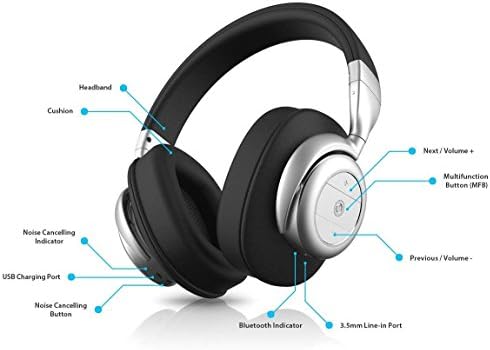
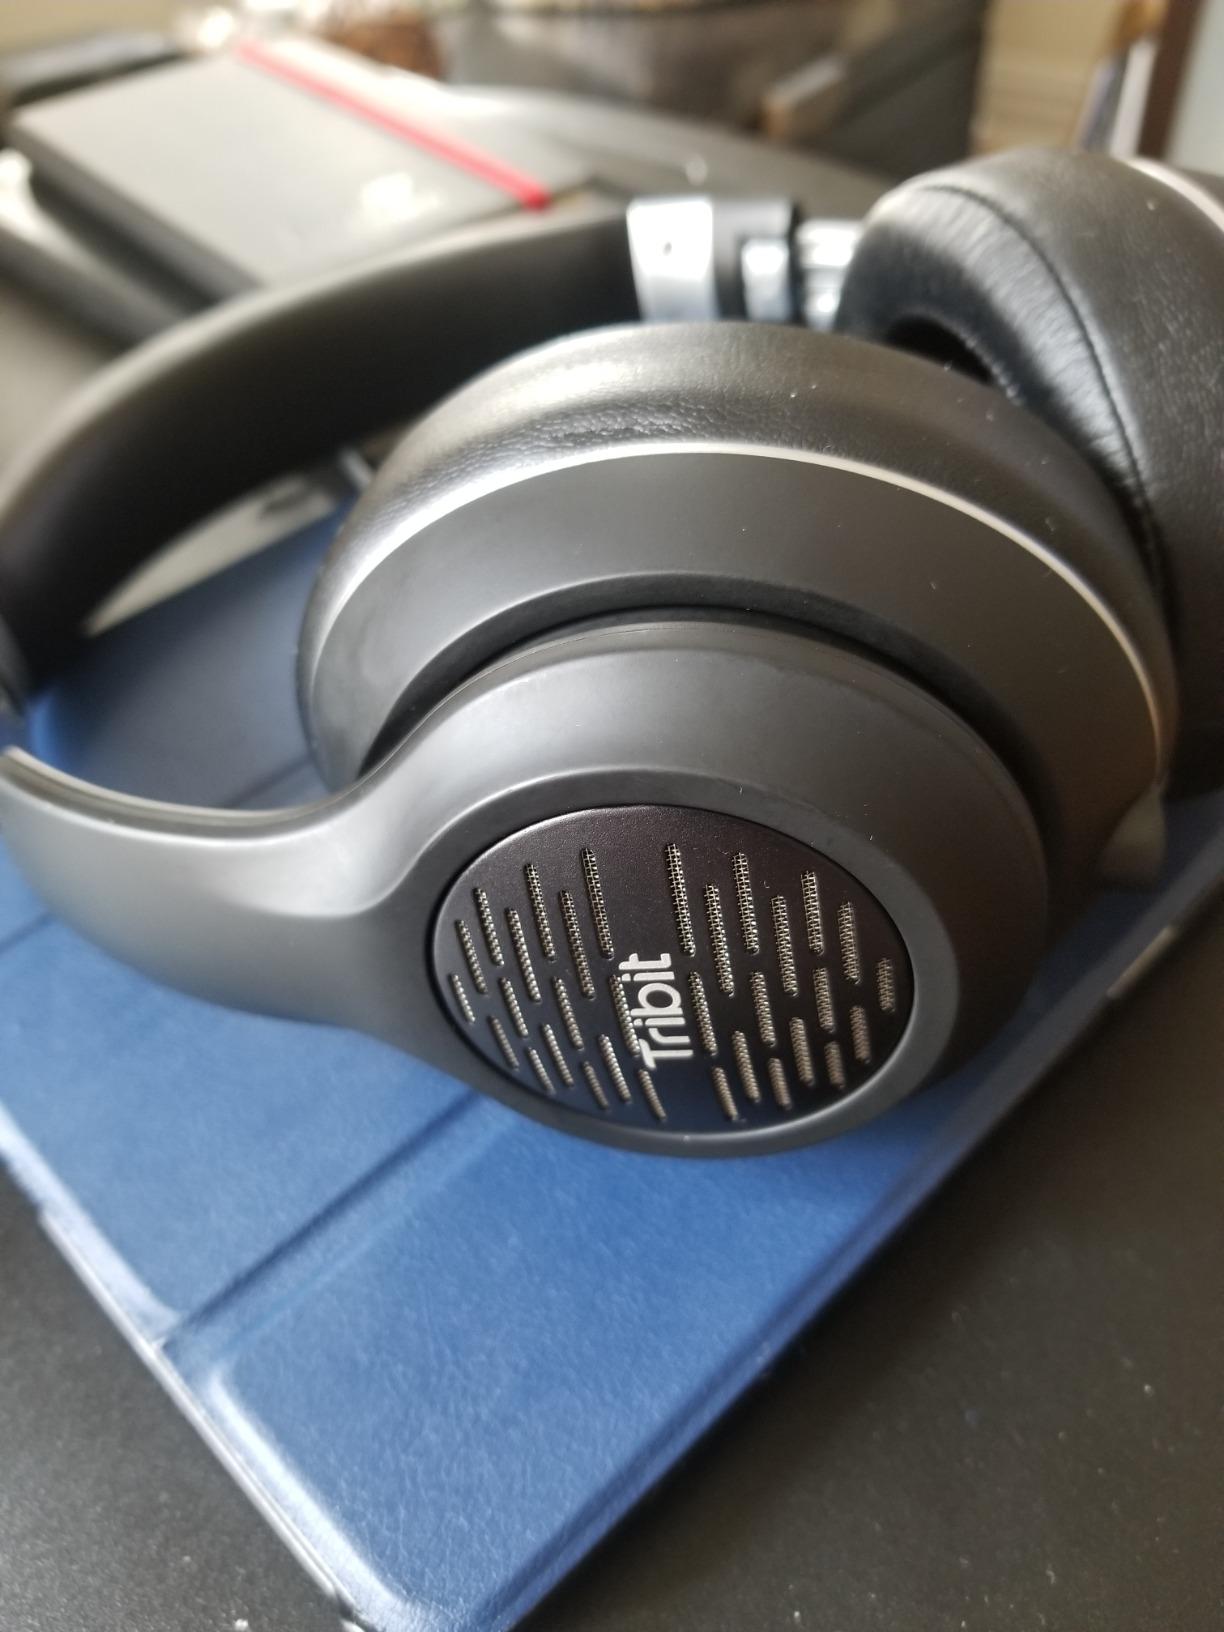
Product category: headphones
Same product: no